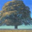
Label: oak_tree